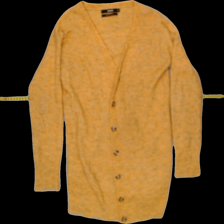
View: front
Type: Cardigan
Category: Ladies
Brand: Bikbok
Colors: Yellow
Material: 40%acrylic 60%nylone
Pattern: Plain
Cut: Long
Size: XS
Season: All
Trend: No trend
Stains: No
Damage: 0
Price range: 50-100
Recommended usage: Export